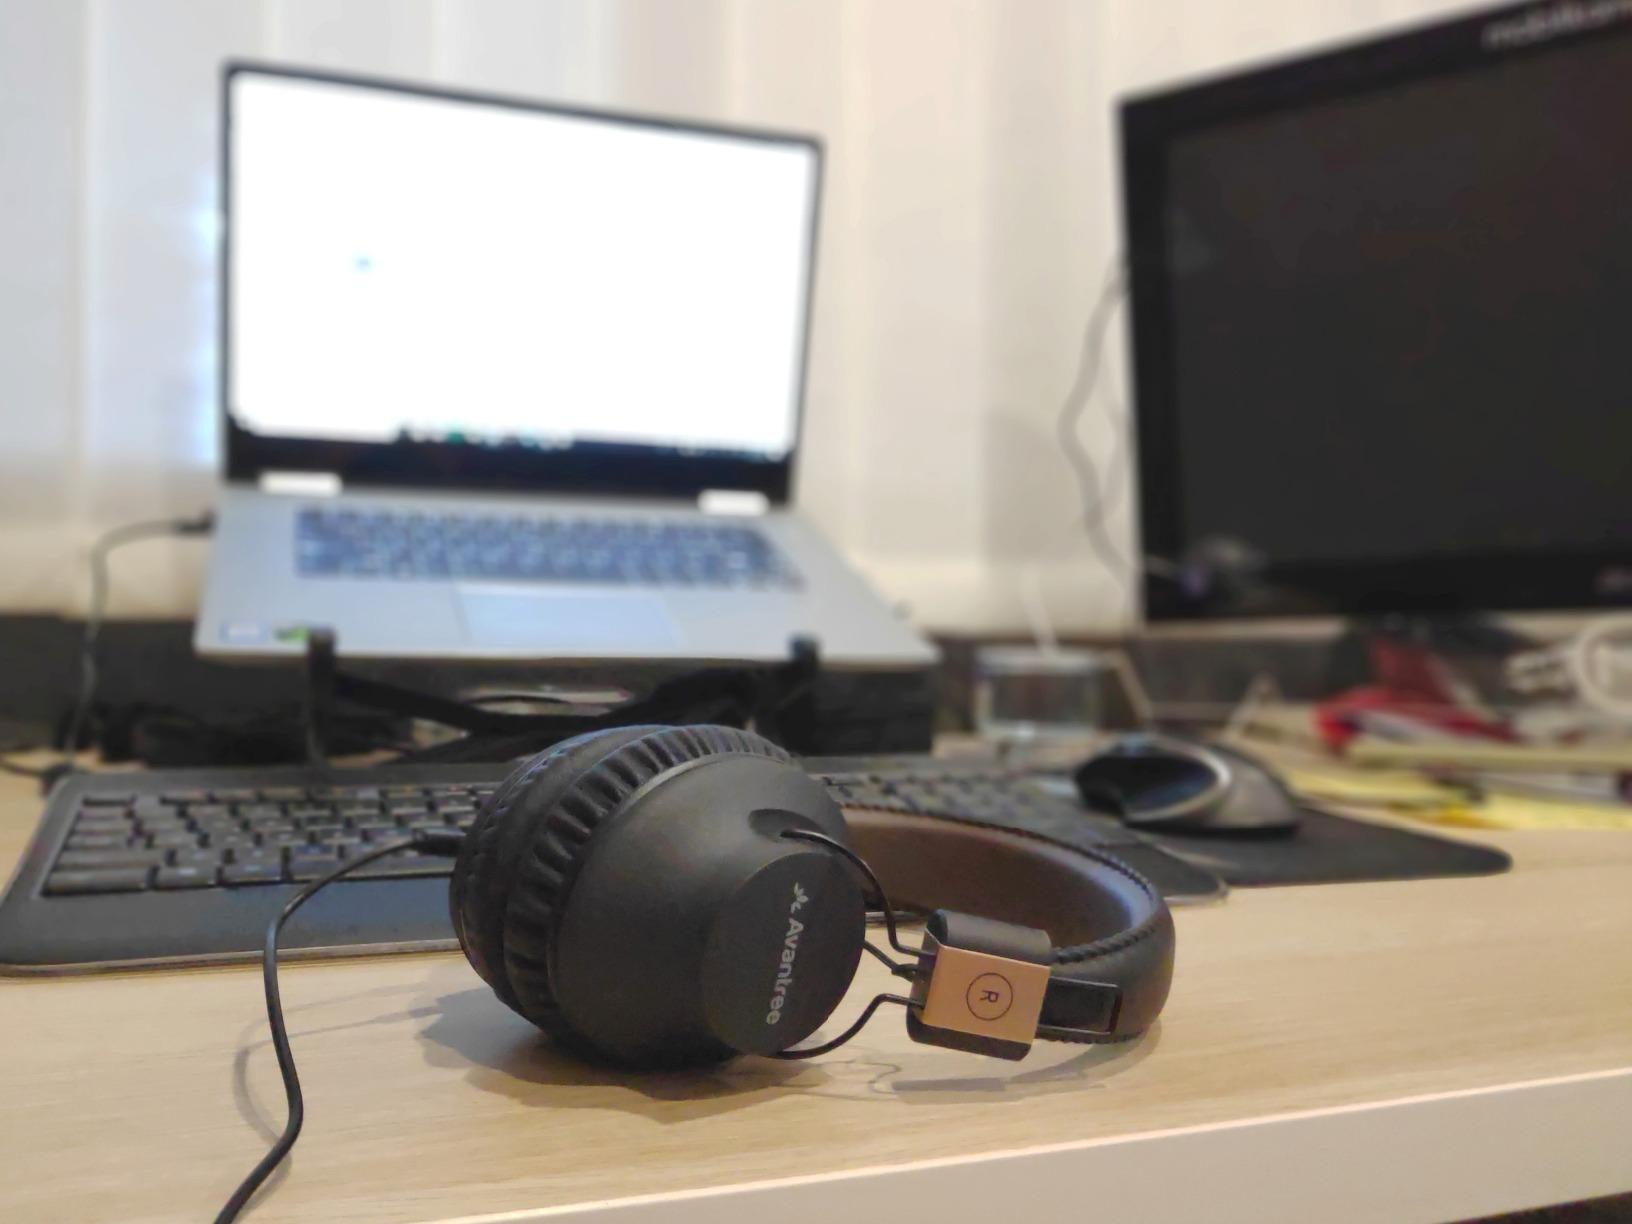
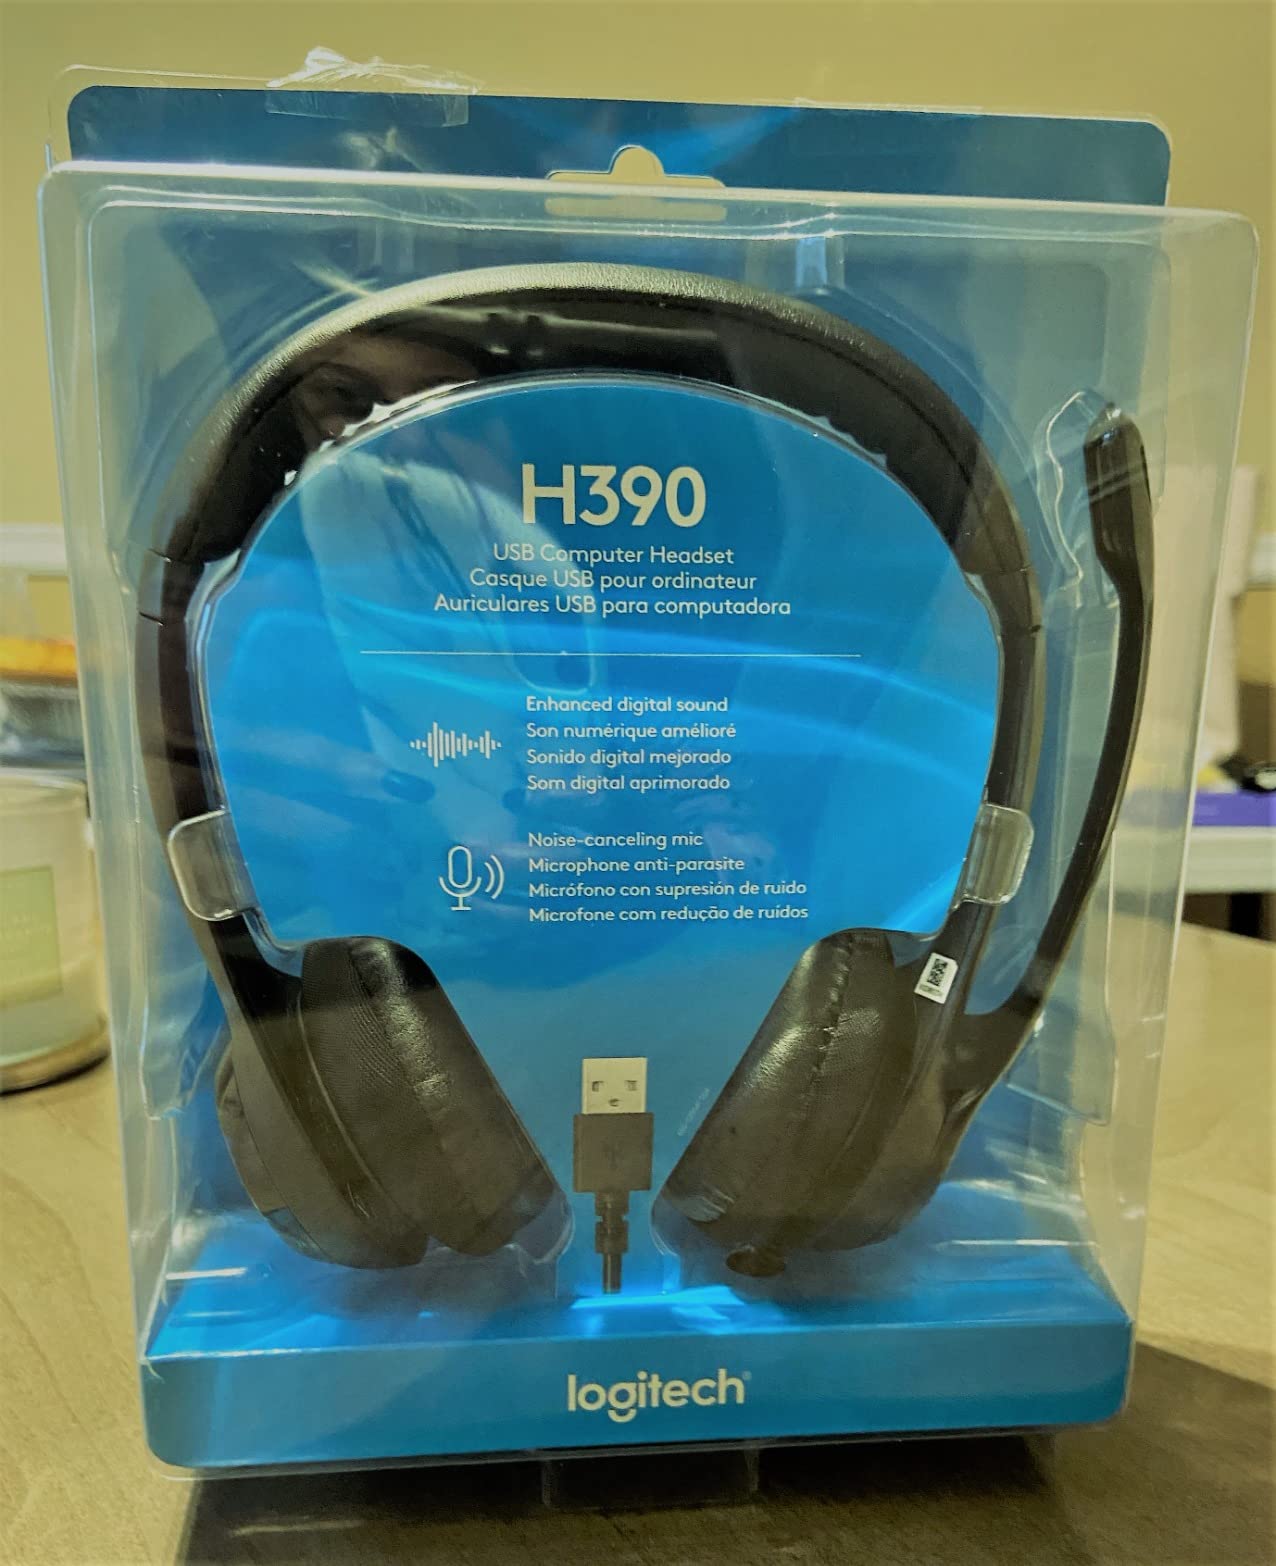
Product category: headphones
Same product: no